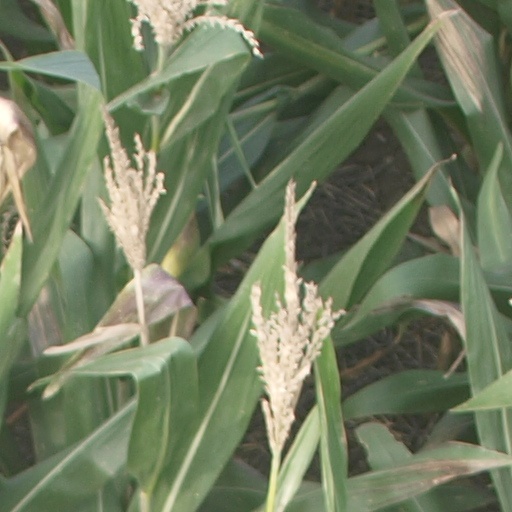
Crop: maize; corn